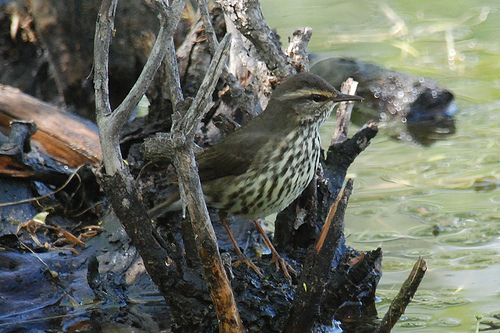
the bird has shark pointed beak with its crown and nape in black and feet in reddish brown.
this is a green bird with brown feet and a brown billa gray bird with a long pointed beak and orange feet.
medium sized bird with long legs and a big stomach with black & white flecks.
this bird has a brown crown, nape, back and coverts, with lots of patches of brown across its white body.
small bird with a brown body and and specked chest of brown and white.
a small bird with a long beak, brown and white breast and long feet.
this bird is grey with white and has a very short beak.
a medium sized bird with a long bill,and a brown crown
this bird has yellow belly and breast with brown spots.
Species: Northern Waterthrush